John Beaufort, 1st Duke of Somerset

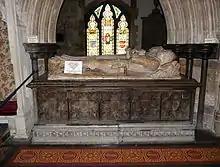
Chest tomb and effigies of John Beaufort, 1st Duke of Somerset and his wife in Wimborne Minster, Dorset

John Beaufort, 1st Duke of Somerset, 3rd Earl of Somerset (25 March 1404 – 27 May 1444) was an English nobleman and military commander during the Hundred Years' War. He was a paternal first cousin of King Henry V and the maternal grandfather of Henry VII.